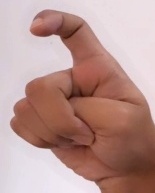
ASL sign: X